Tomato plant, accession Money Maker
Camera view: bottom (45 deg); turntable rotation: 120 degrees
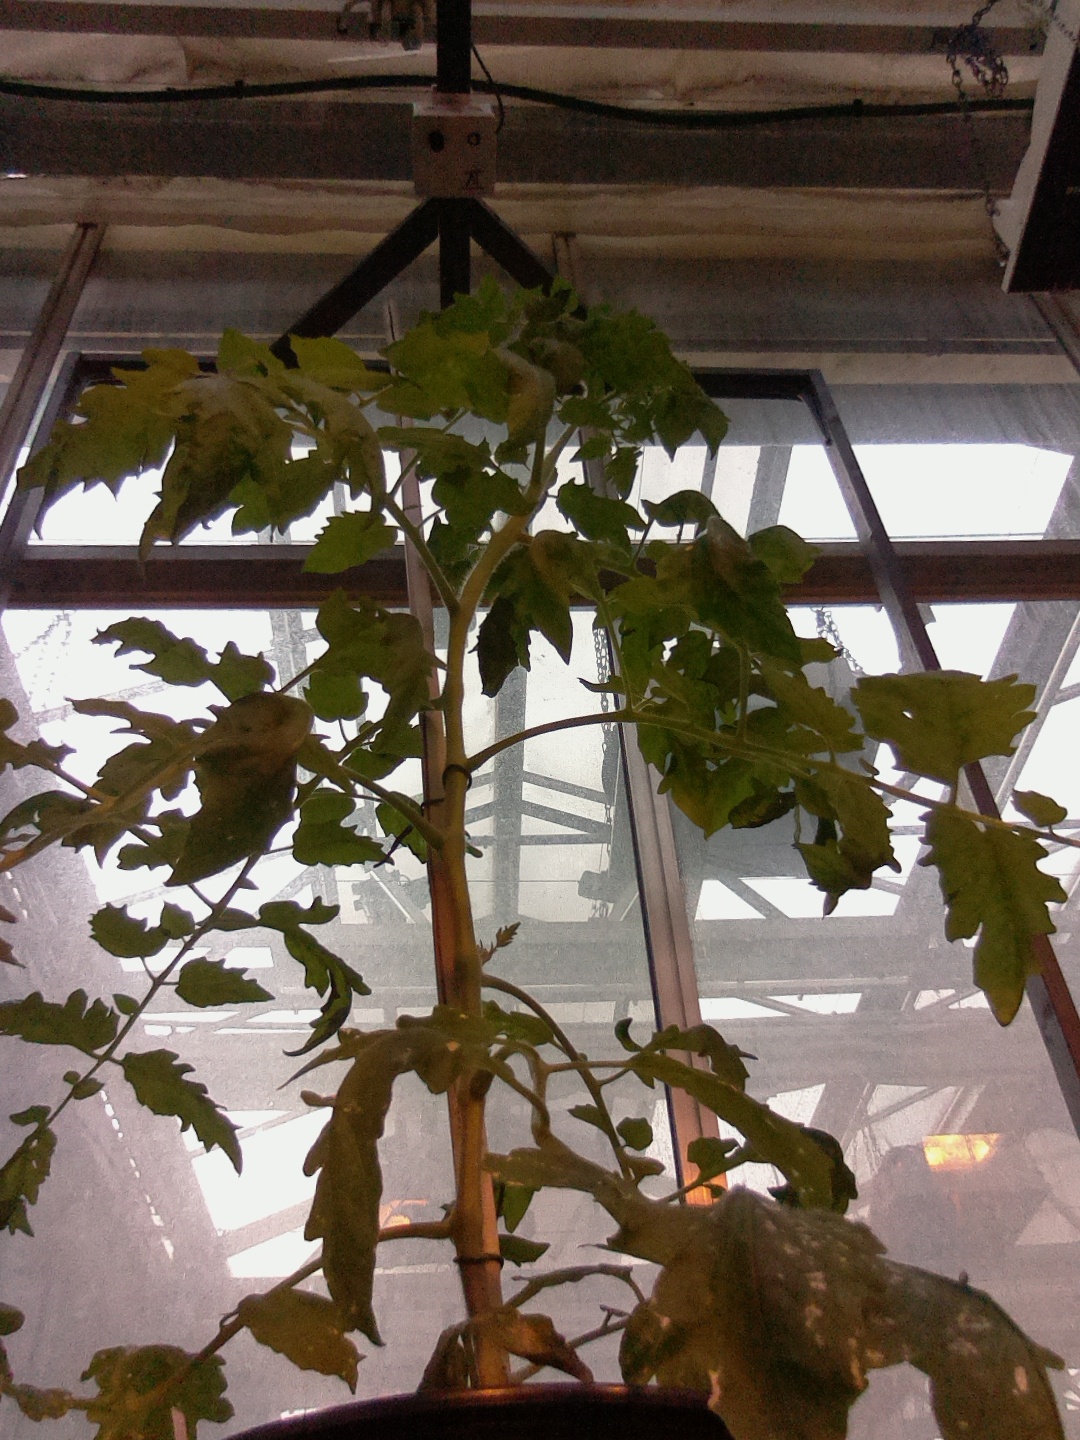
BBCH growth stage 64: 40%-50% of flowers open